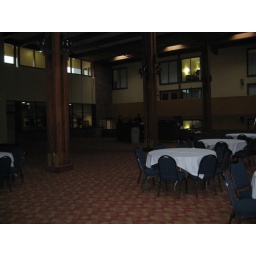
3rd floor balcony in upper right hand corner